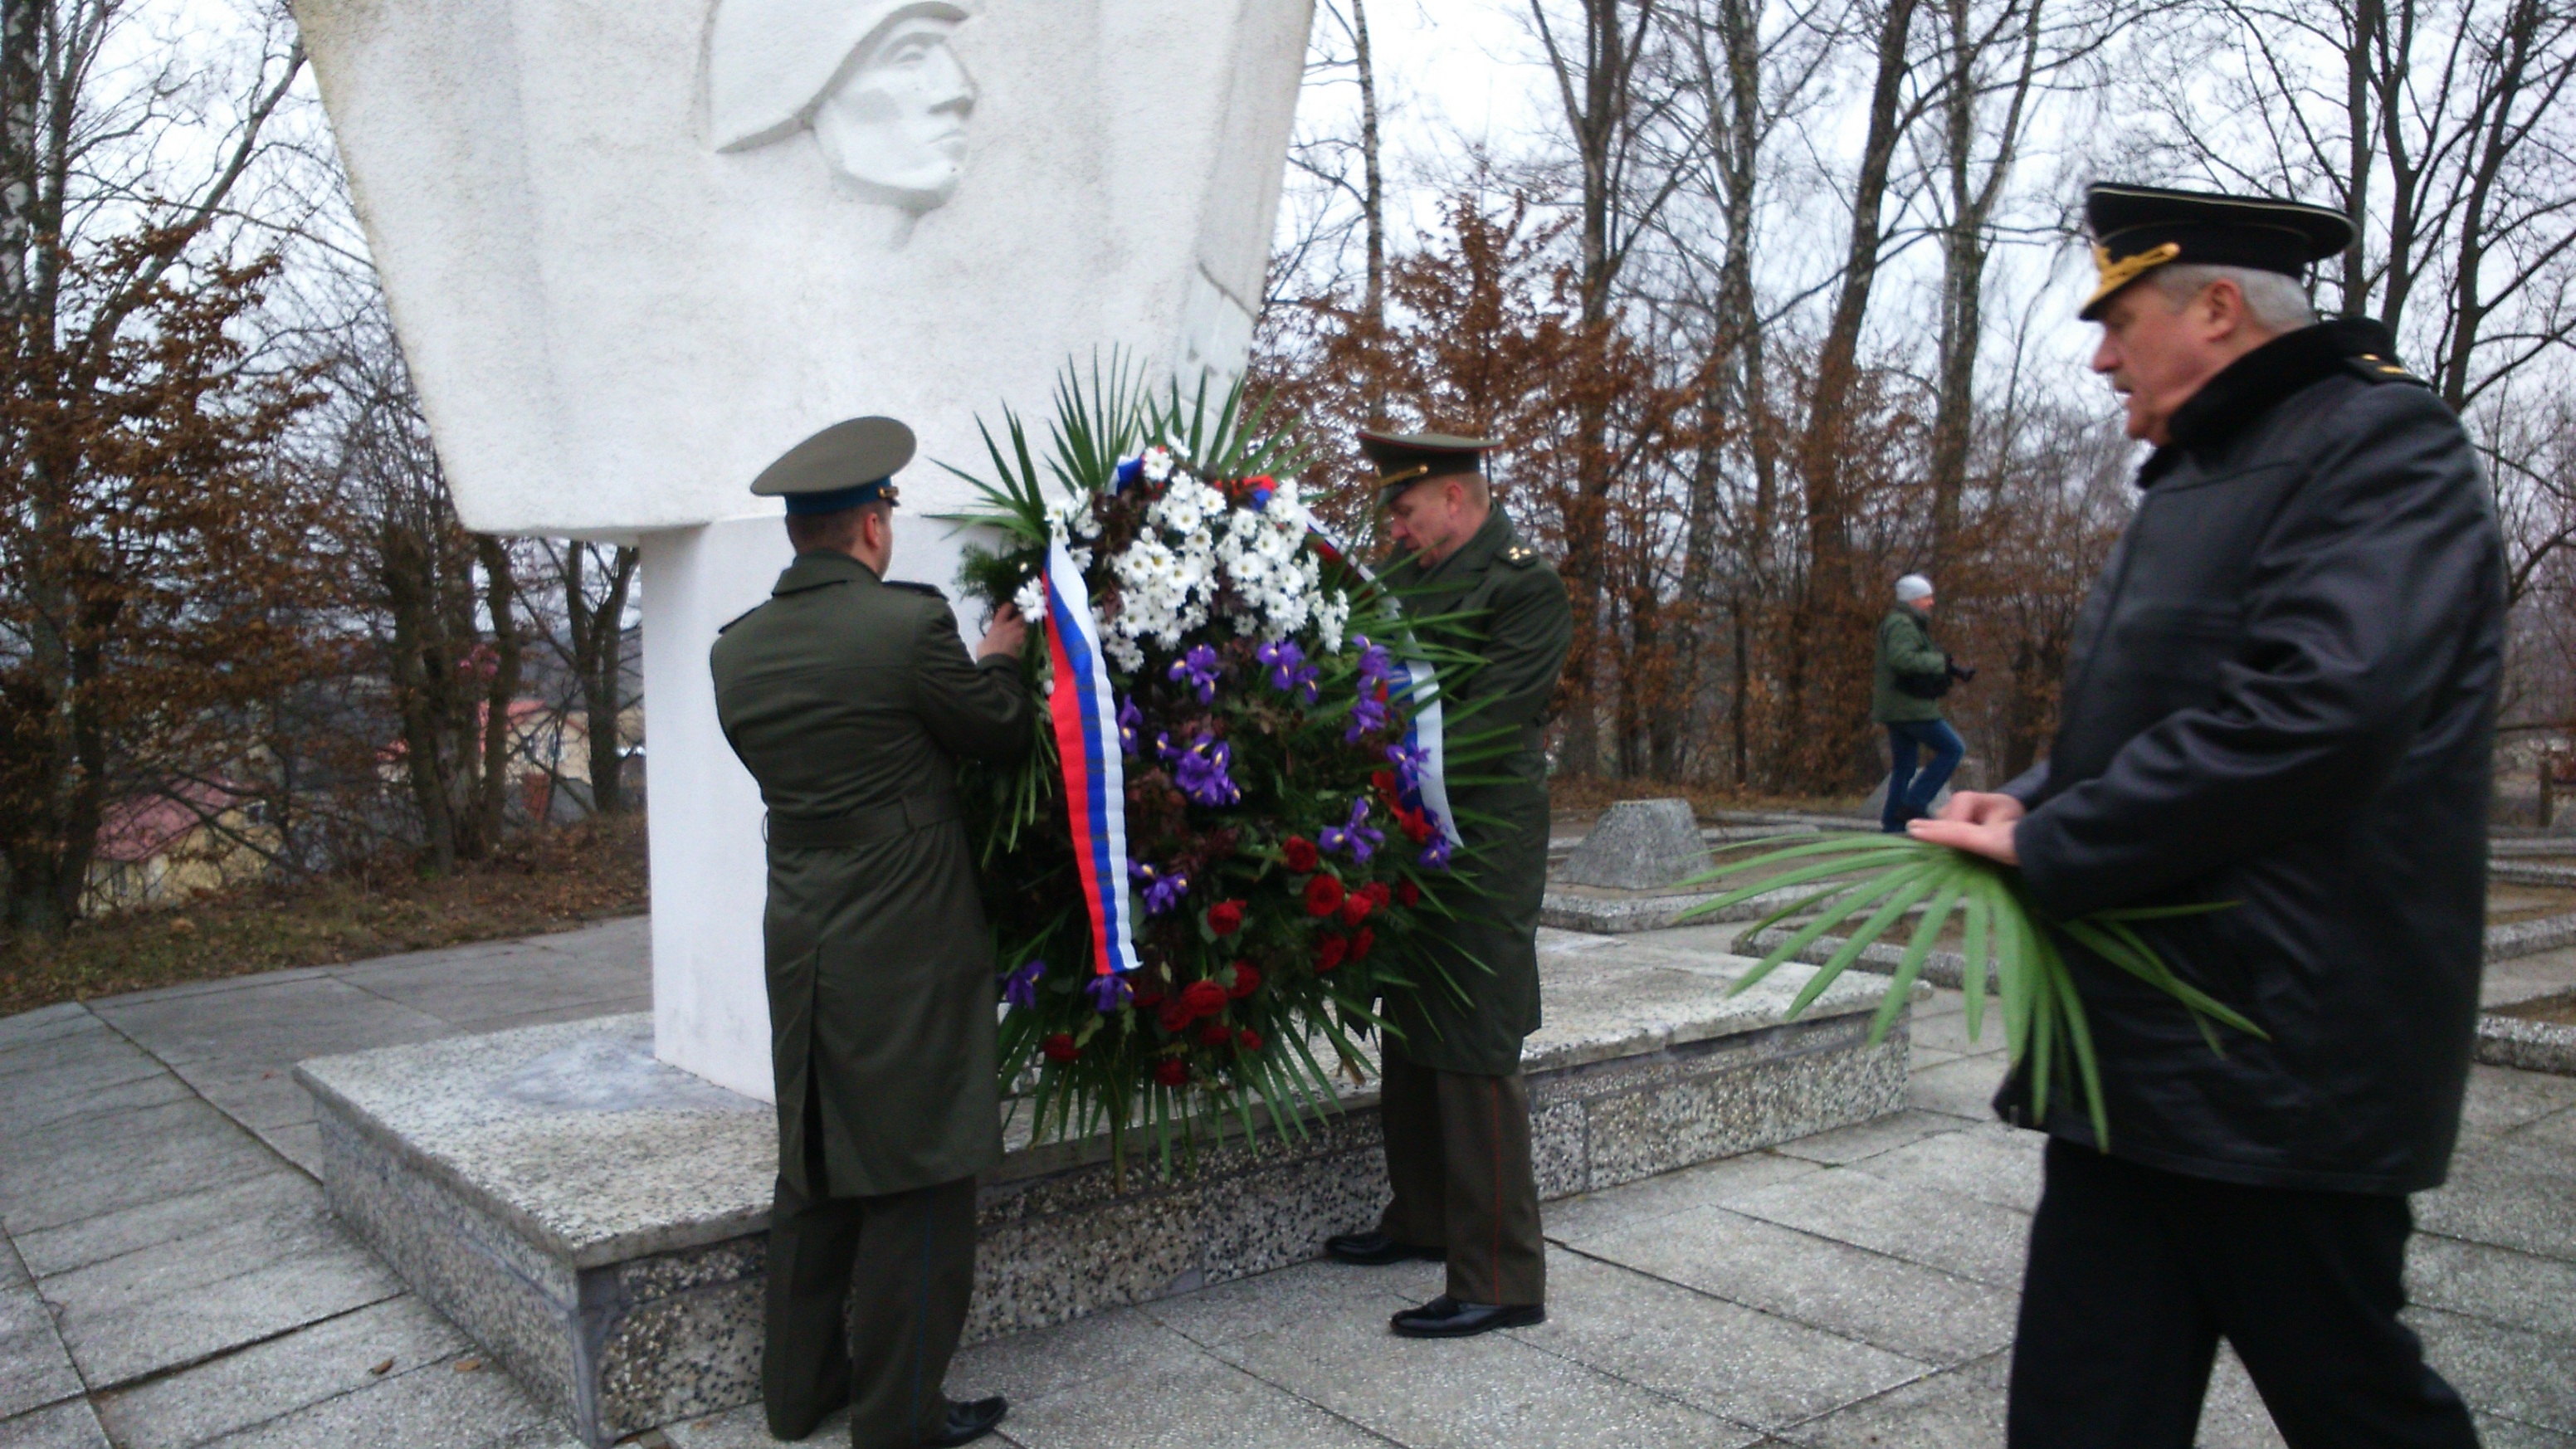
flower, monument, ceremony, pieni no, czerniachowski, the russians, red army